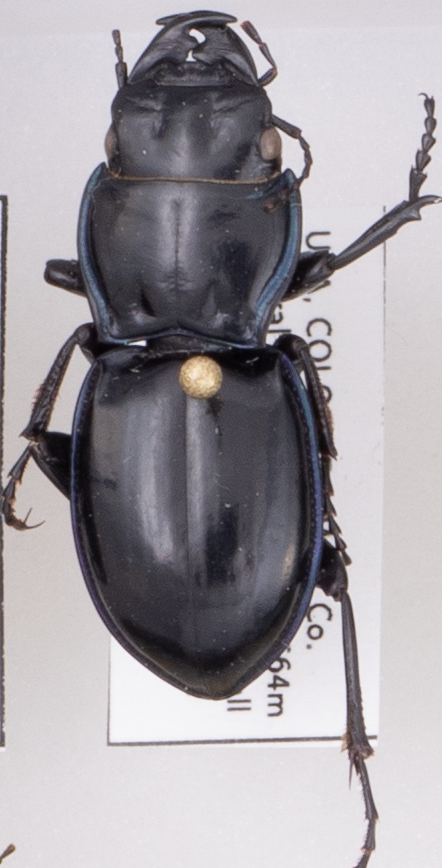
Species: Pasimachus elongatus
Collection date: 2022-07-20
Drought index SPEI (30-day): -0.13
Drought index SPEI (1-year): -2.09
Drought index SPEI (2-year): -1.16